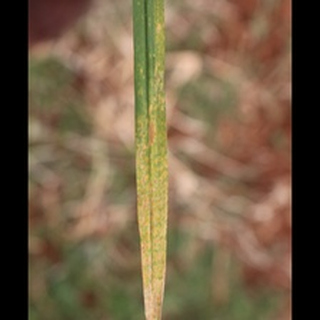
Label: wheat_brown_rust